Stan Frankel

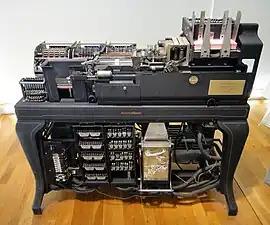
IBM 601 Multiplying Punch

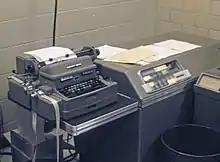
A 1956 Librascope LGP-30 "desk computer"

After losing his security clearance (and thus his job) during the red scare of the early 1950s, Frankel became an independent computer consultant. He was responsible for designing the CONAC computer for the Continental Oil Company during 1954–1957 and the LGP-30 single-user desk computer in 1956, which was licensed from a computer he designed at Caltech called MINAC. The LGP-30 was moderately successful, selling over 500 units. He served as a consultant to Packard Bell Computer on the design of the PB-250 computer.